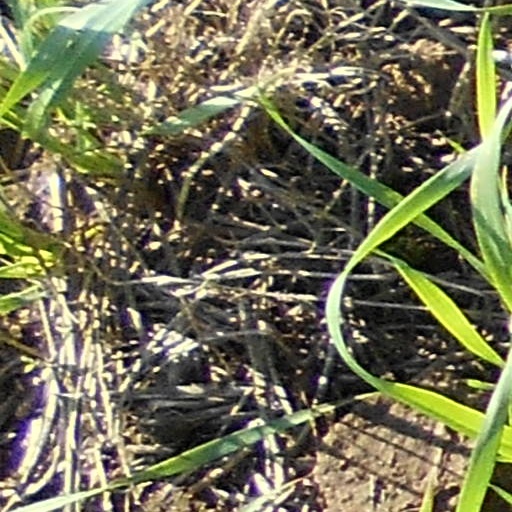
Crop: wheat